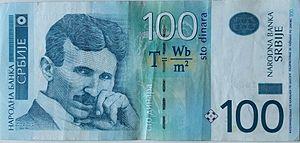
Le dinar serbe est la monnaie officielle de Serbie divisé en 100 paras.